Coleco Gemini

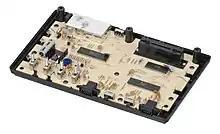
The internals of the Gemini

The main difference between the Coleco Gemini and the Atari 2600 is the controller design. The Coleco Gemini controllers (dubbed the 'Dual Command') featured an 8-way joystick and a 270-degree paddle on the same controller (the joystick was at the top of the controller, and the paddle was at the bottom of the controller). To play paddle games on the 2600, a Y-connector could be used to connect a joystick and paddles to the controller jack at the same time, rather than physically swapping controllers.